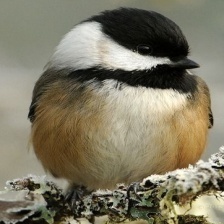
Species: BLACK-CAPPED CHICKADEE
Scientific name: POECILE ATRICAPILLUS
ImageNet parent category: chickadee